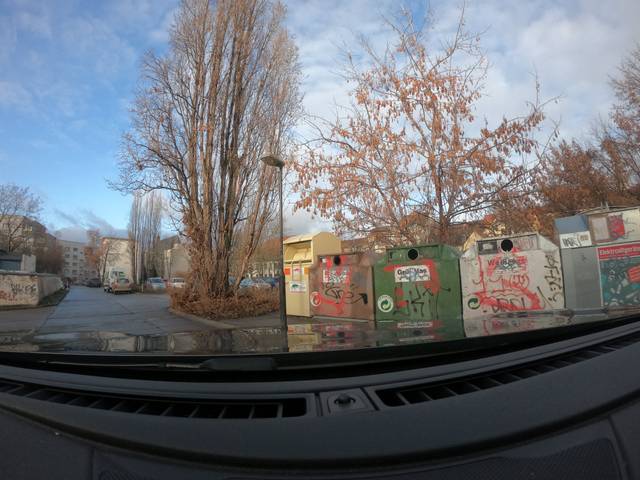
Region: Germany
Coordinates: 51.48, 11.97